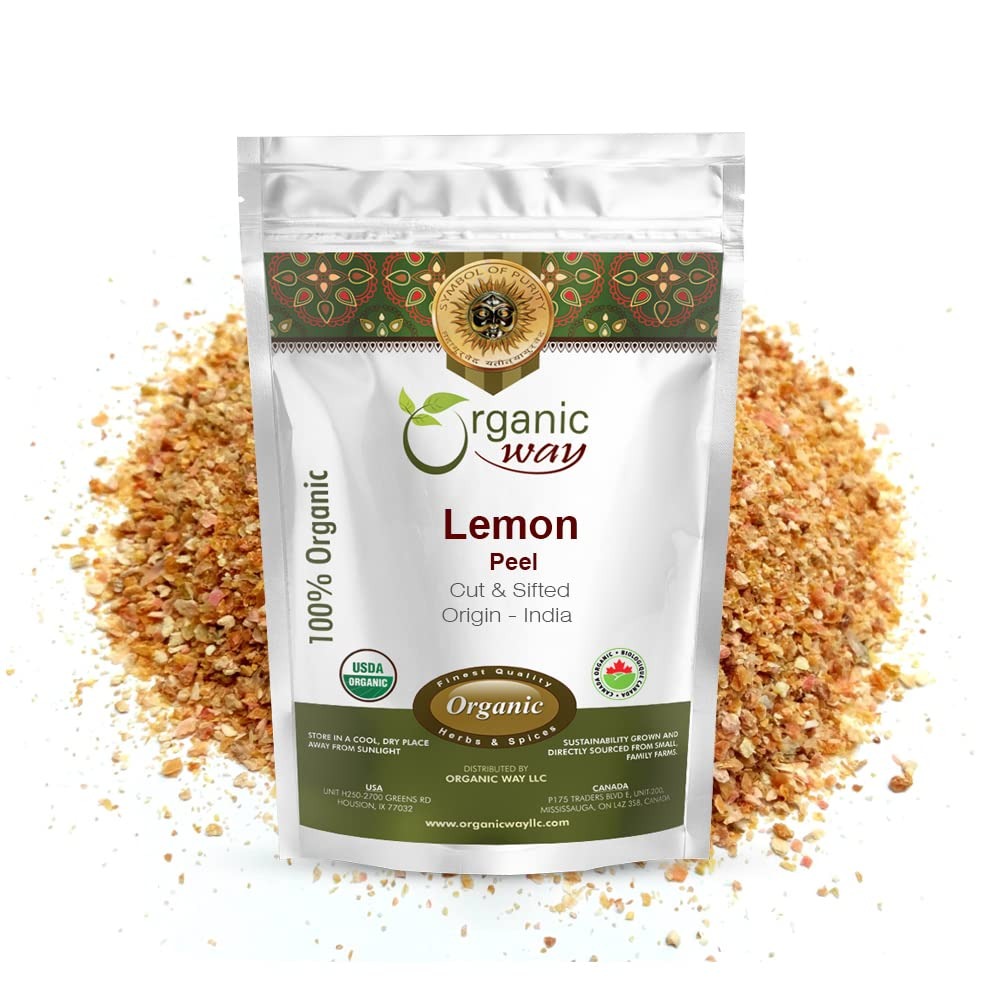
Item Name: Organic Way Dried Lemon Peel Cut & Sifted (Citrus limon) - Organic & Kosher Certified | Vegan, Non GMO & Gluten Free | USDA Certified | Origin - India (1/2 LBS / 8 Oz)
Bullet Point 1: 100% tested USDA and Kosher certified herbal product
Bullet Point 2: Organic products imported from Albania and packaged in USA
Bullet Point 3: Authentic Cut & Sifted Lemon Peels processed in a hygienic environment
Bullet Point 4: Pure, highly potent cut and sifted Lemon Peels with a distinct aromatic effect
Bullet Point 5: 100% Product satisfaction guarantee
Product Description: <p>From adding a refreshing zing to your water to marinating your fish to perfection, lemons serve a wide range of culinary functions. If you use only the juice and discard the peel, though, you may be doing your diet a disservice. Lemon peels contain a spectrum of vitamins, minerals and fiber that can give your menu a nutritional boost, although you would have to consuming large amounts of peel to glean significant nutritional benefits.</p>
Value: 8.0
Unit: Ounce

Price: 14.99